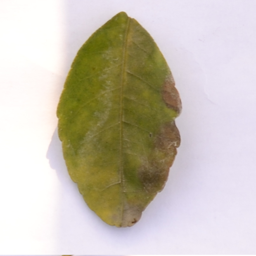
Plant part: leaf
Disease: black_spot